Halawet el Jibn

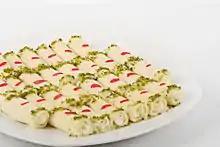
One variety of Halawat Al jibun

Halawet el-jibn ( / "Ḥalāwat al-jibn") (cheese sweet) is a Levantine dessert made of a semolina and cheese dough, filled with "qishta". Its origins are somewhere from central Syria. It is found in other regions in the Levant and the Middle East notably Tripoli, Lebanon, and has been brought by Syrian immigrants to other countries such as Türkiye and Germany.